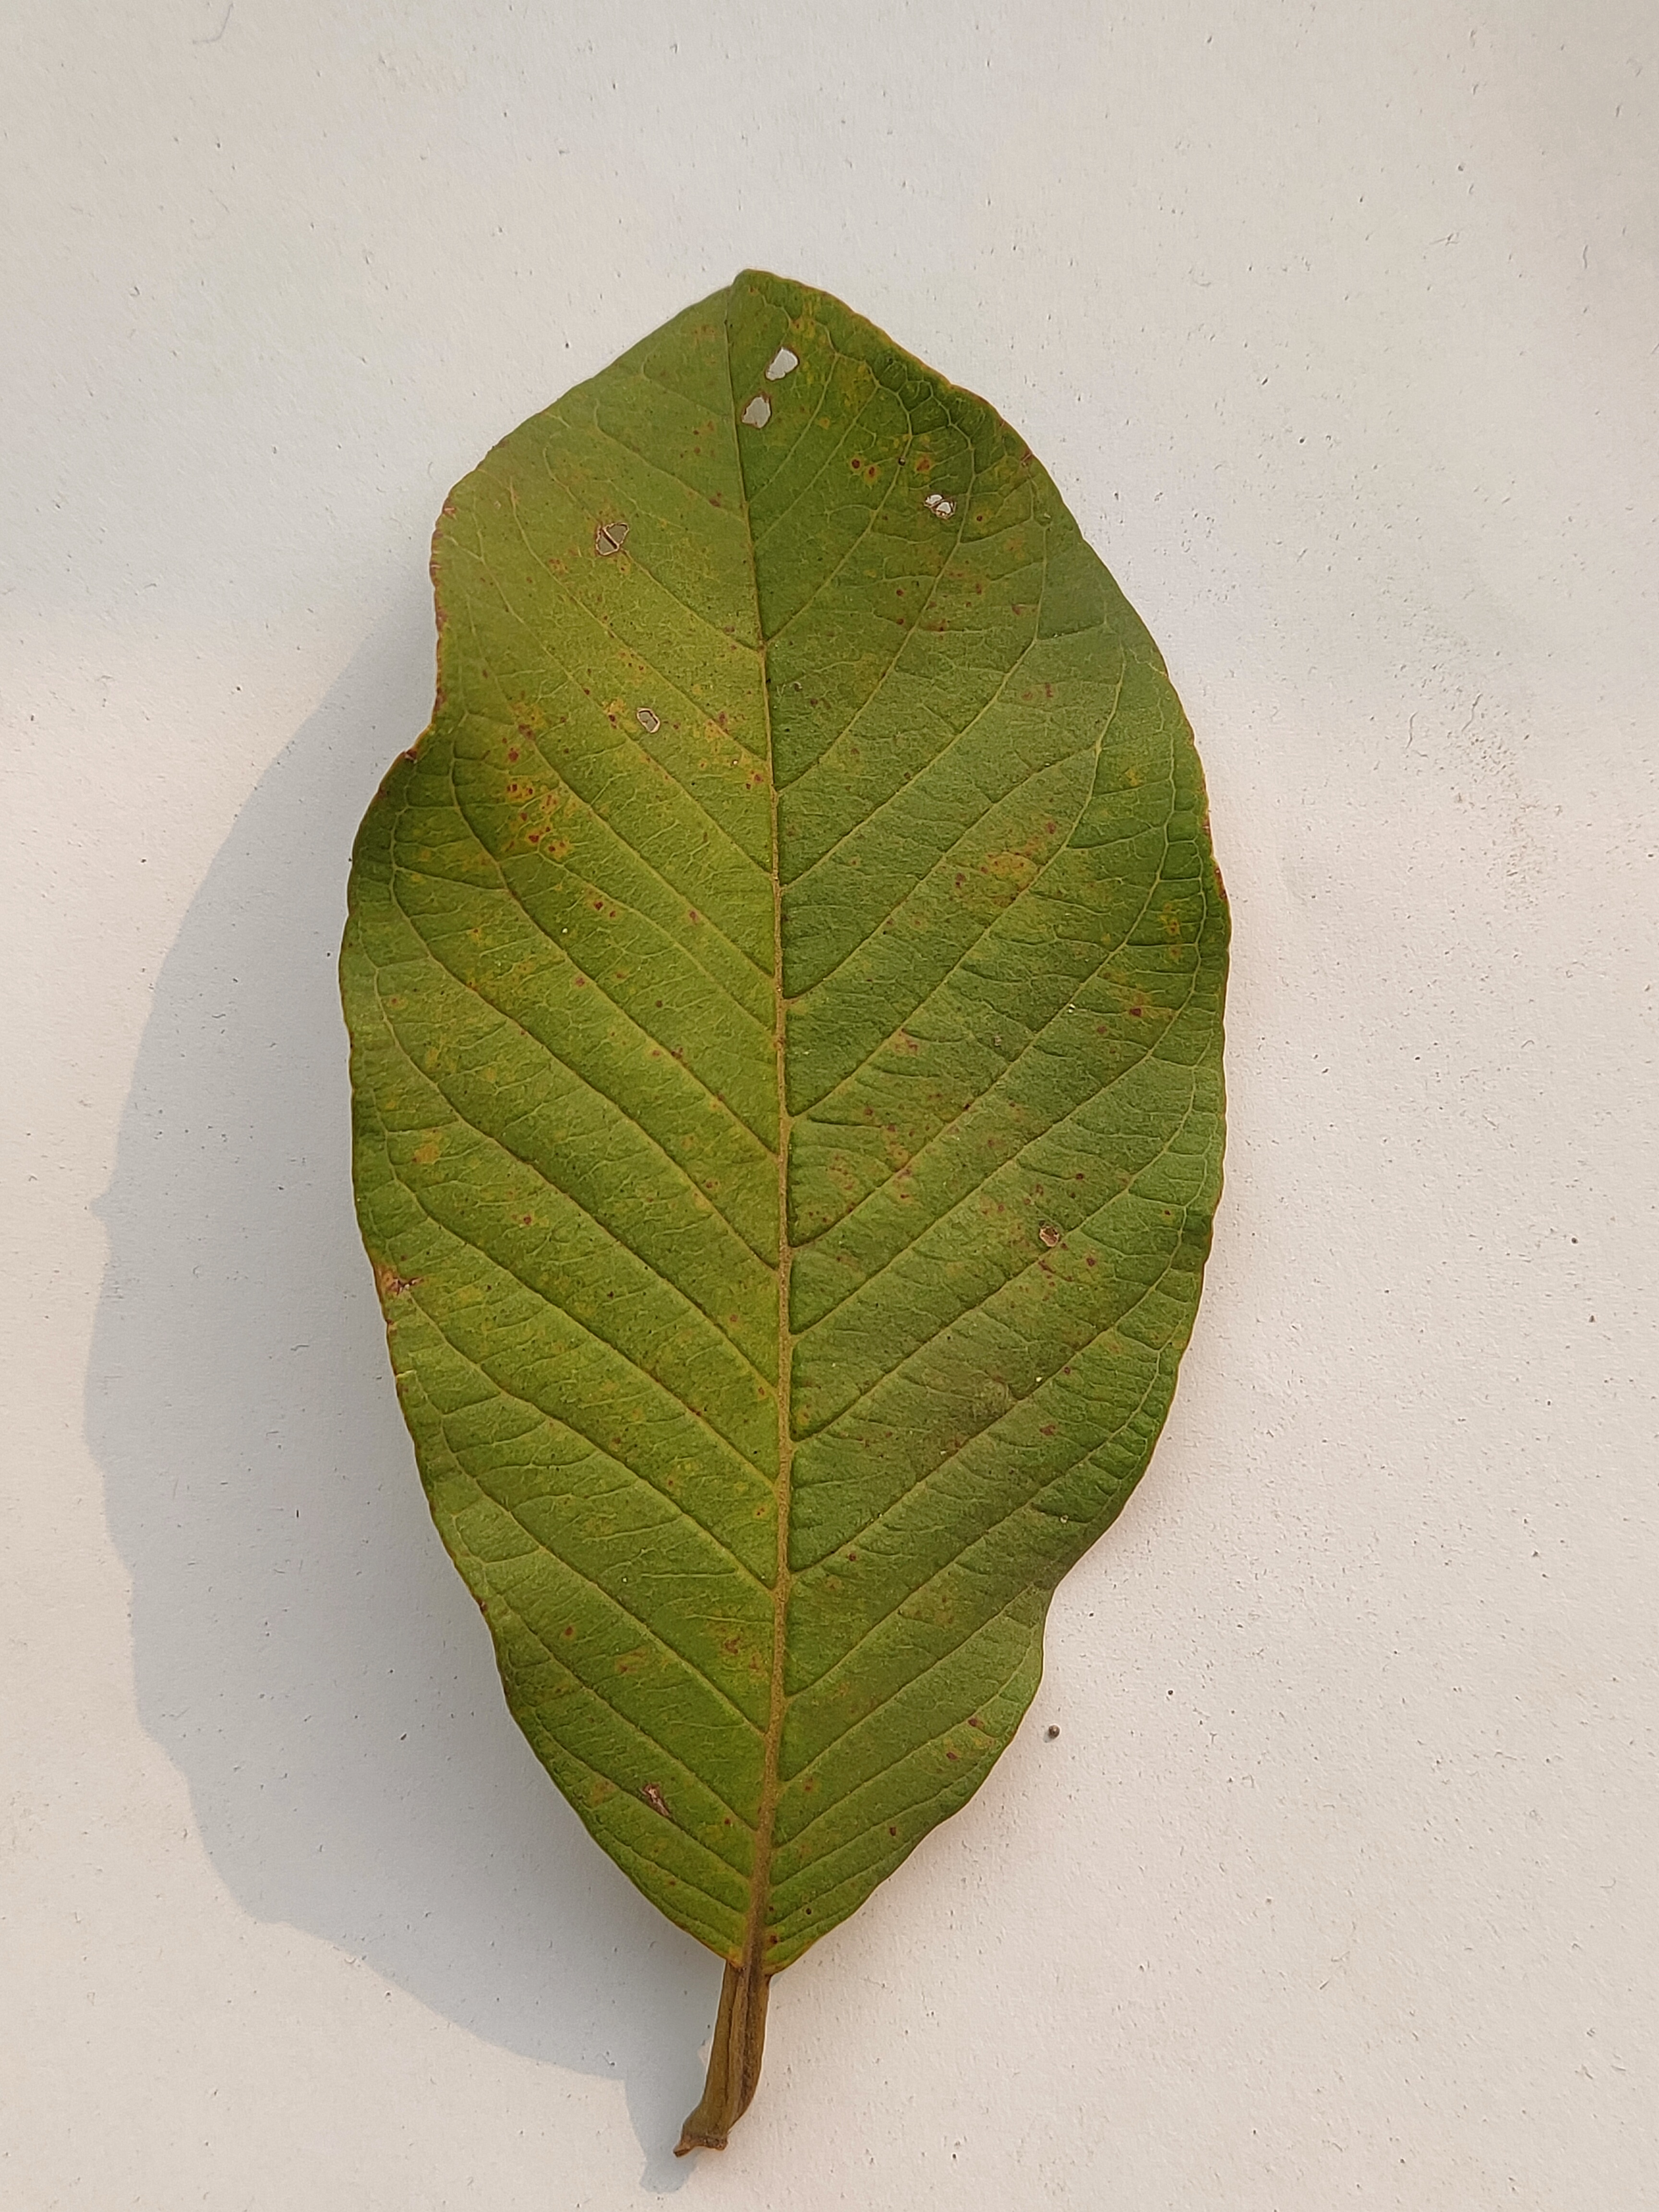
Leaf variety: Guava